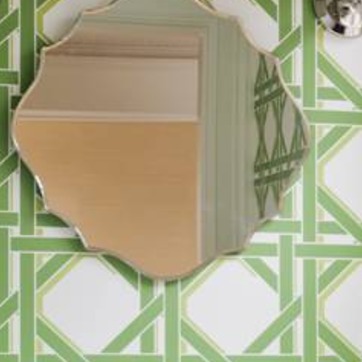
Material: mirror